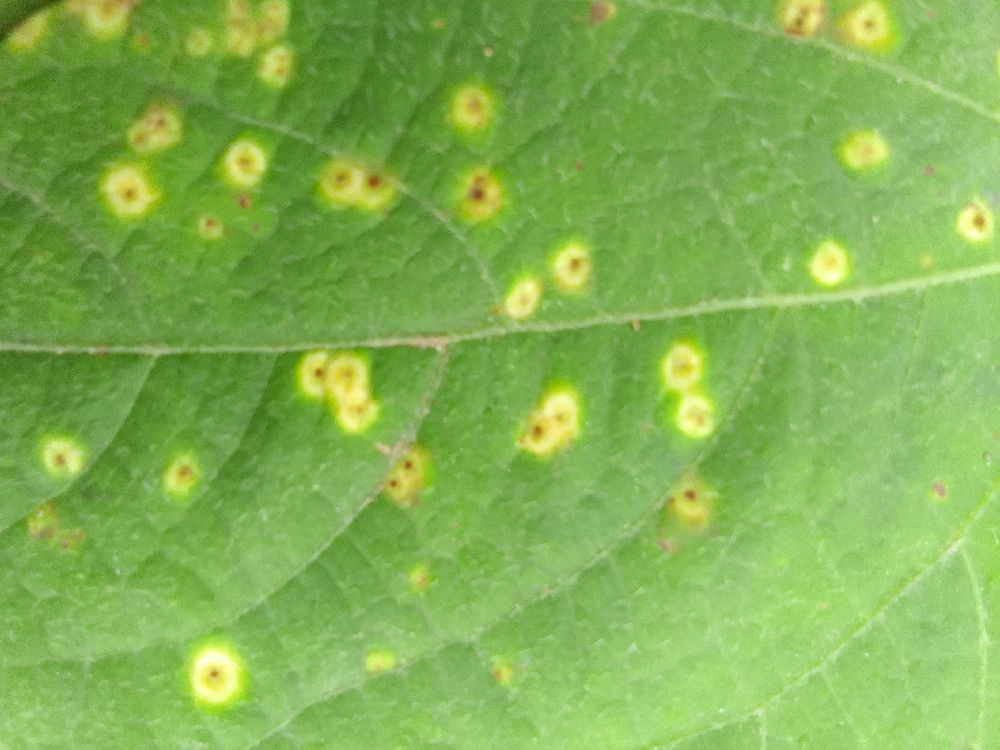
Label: rust